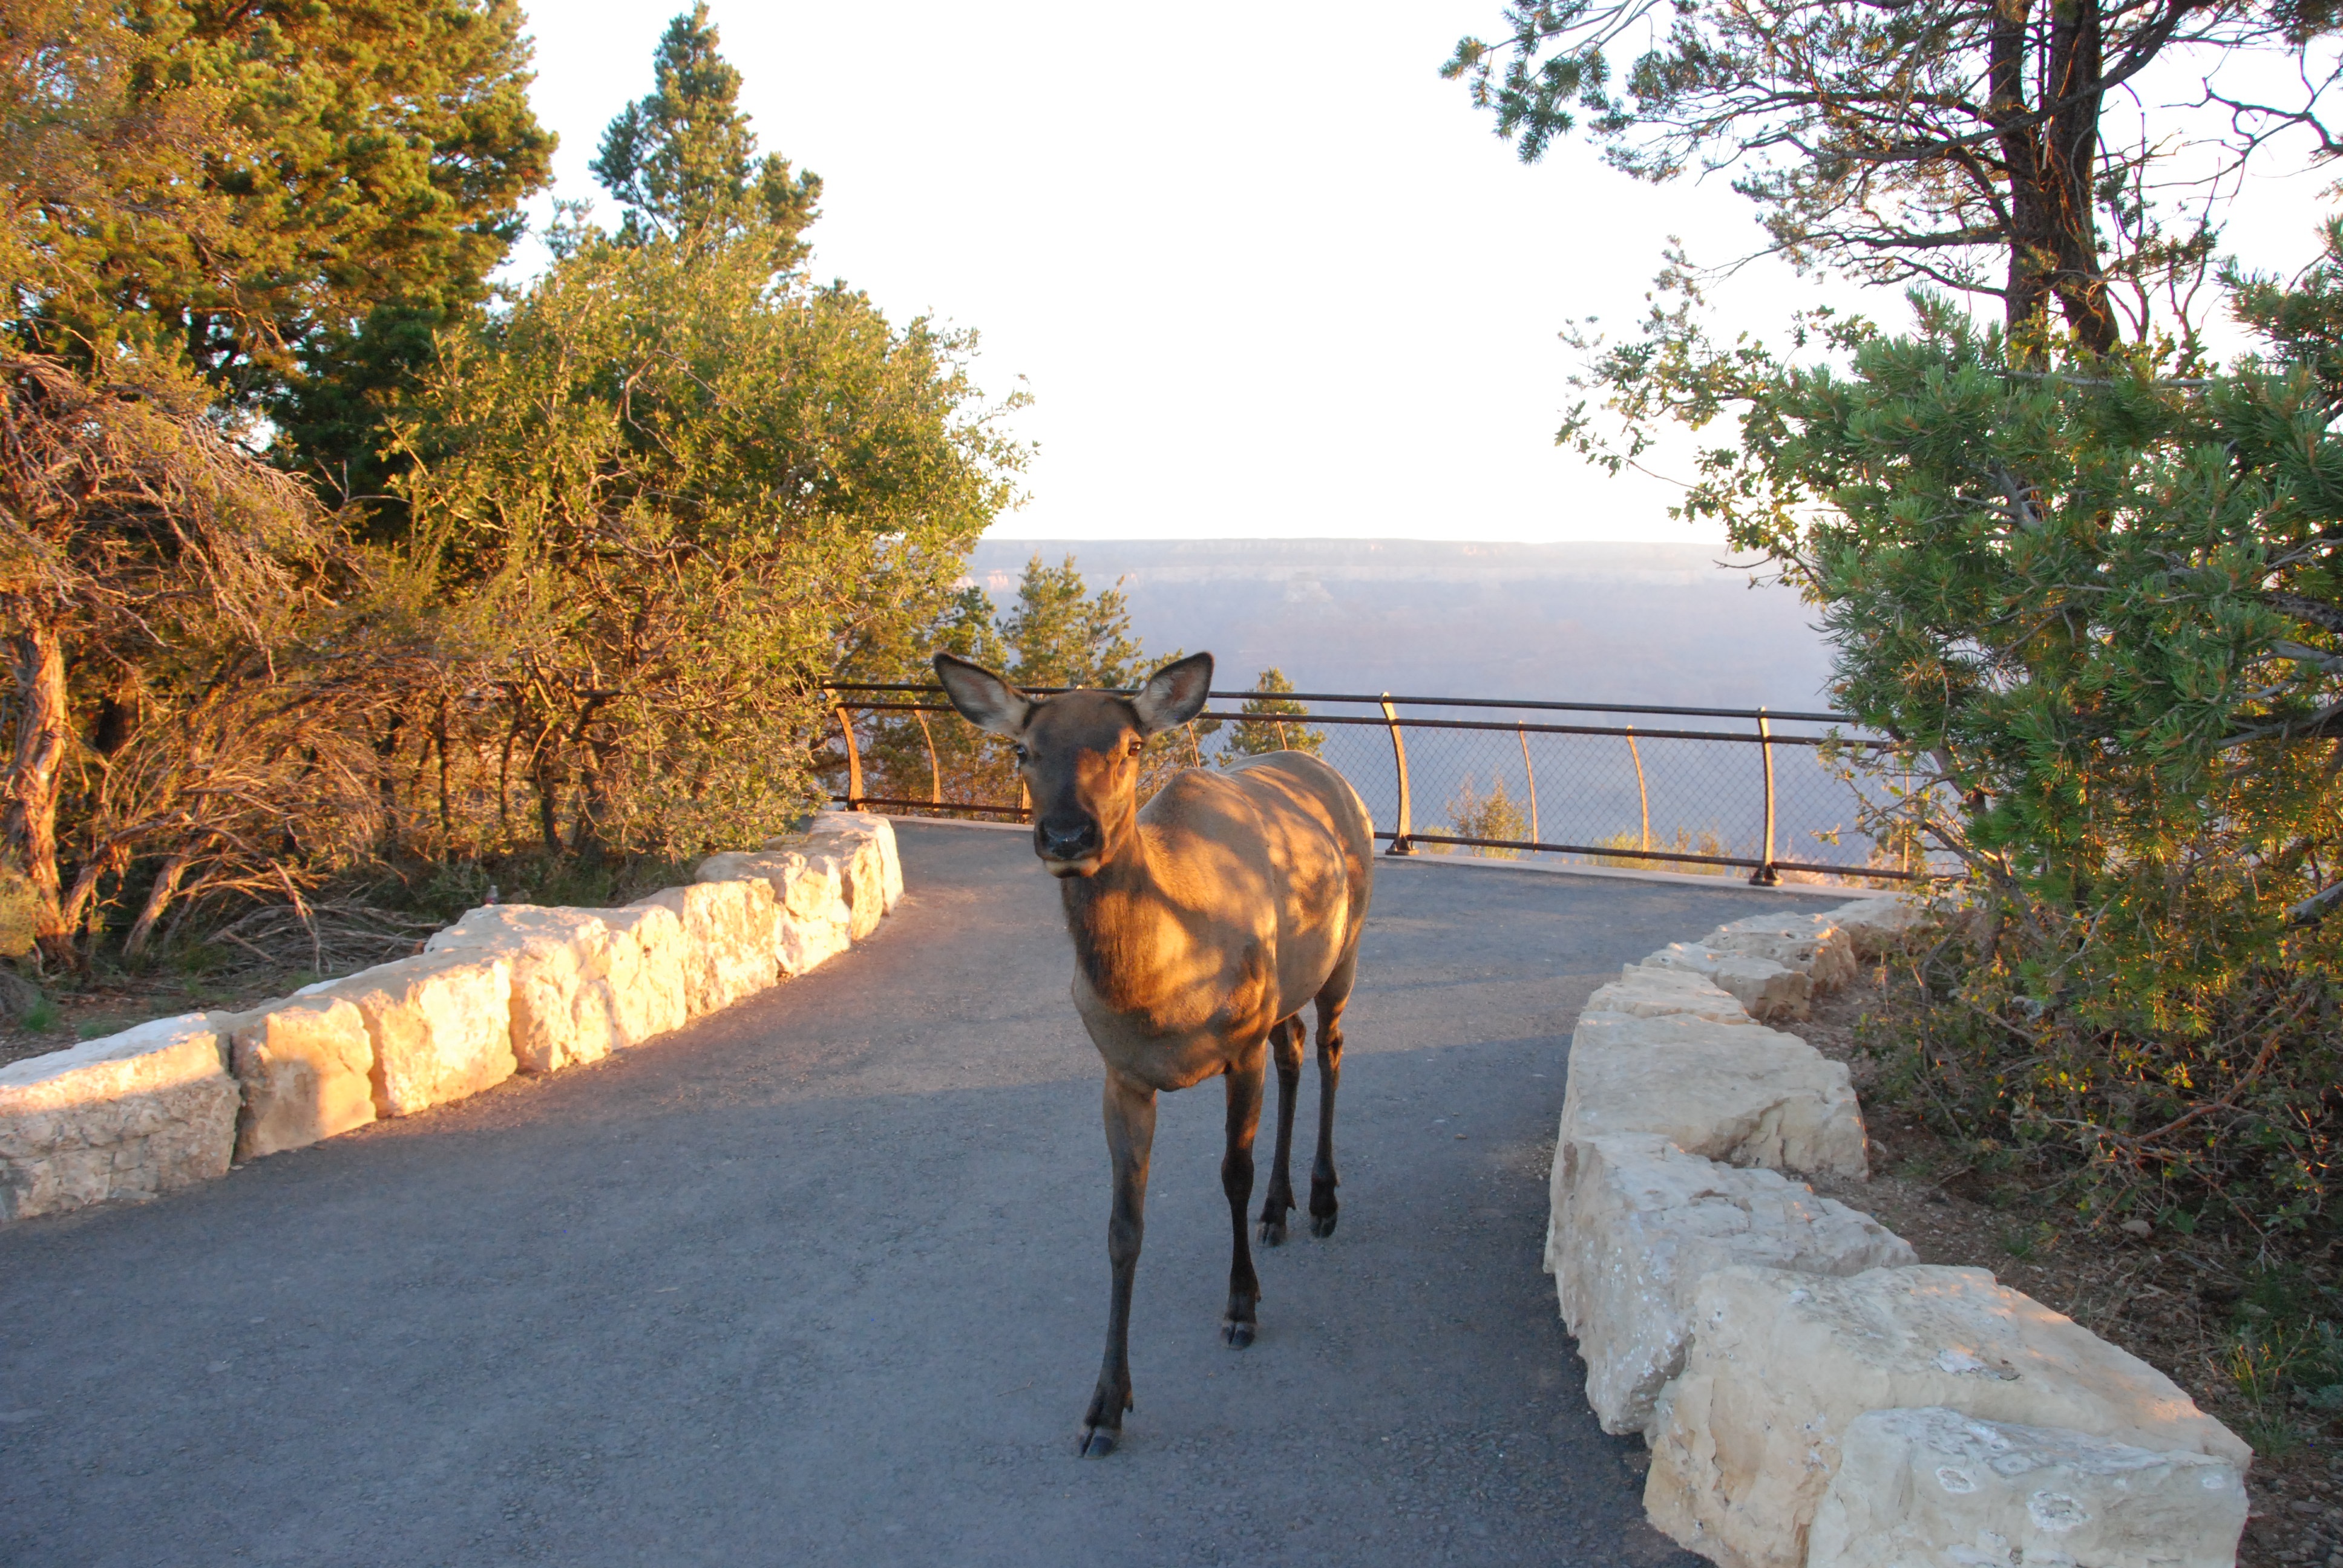
tree, nature, wildlife, zoo, livestock, horse, grand canyon, national park, animals, mule deer, pack animal, outdoor structure